DOTO Database

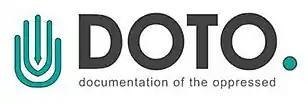

DOTO Database (Documentation of the Oppressed) is an online portal with data on religious identity based hate-crime against minorities that has happened in India since 2014. The website was launched on 7 March 2018 at Constitution Club of India, New Delhi. The inauguration ceremony was attended by Ram Punyani, Teesta Setalvad, Zafar ul Islam Khan, John Dayal, Ravi Nair. Saba Naqvi and other social activists.